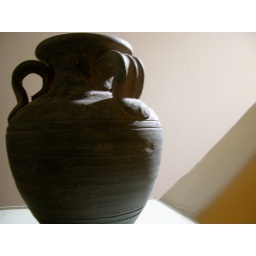
a pot in my hawaii house